New England

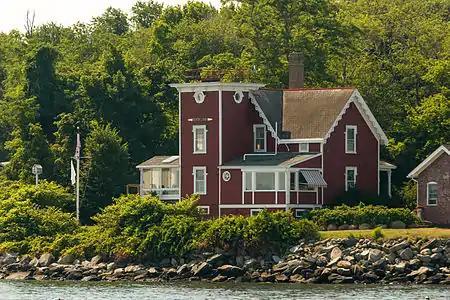
Wes Anderson's "Moonrise Kingdom" is set on a fictional New England island and was largely filmed in Rhode Island

The region is mostly energy-efficient compared to the U.S. at large, with every state but Maine ranking within the ten most energy-efficient states; every state in New England also ranks within the ten most expensive states for electricity prices. Wind power, mainly from offshore sources, is expected to gain market share in the 2020s.